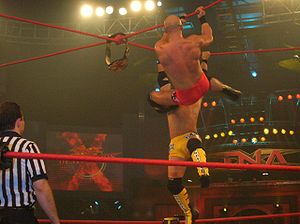
TNA X Division Championship
A.J. Styles (gul) og Christopher Daniels (rød) under en Ultimate X-kamp i 2006
A.J. Styles (gul) og Christopher Daniels (rød) under en Ultimate X-kamp i 2006.
TNA X Division Championship er en titel inden for wrestling i Total Nonstop Action Wrestling. Titlen bliver primært forsvaret blandt TNA's X Division-wrestlere, som er wrestlere, der har en tempofyldt og højrisikabel wrestlingstil. Den debuterede i TNA d. 19. juni 2002.